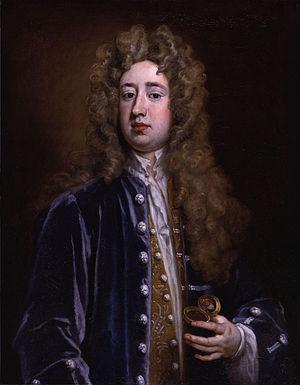
Charles Mohun, 4ᵉ baron Mohun est un homme politique anglais connu pour sa participation fréquente aux duels. Il est tué lors du célèbre duel Hamilton – Mohun à Hyde Park.